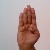
The image shows a hand gesture representing the letter 'B' in Indian Sign Language.